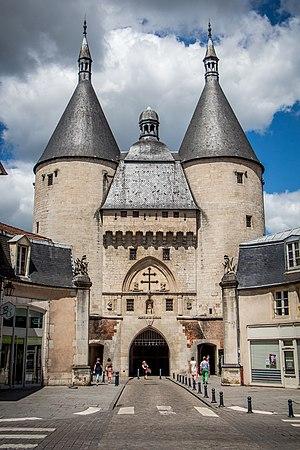
Le Grand Est est une région administrative française résultant de la fusion des anciennes régions Alsace, Champagne-Ardenne et Lorraine. Elle compte 5 559 051 habitants en 2015 et réunit, sur 57 441 km², des territoires de l'Europe rhénane à l'est et des territoires du bassin parisien à l'ouest, séparés par la diagonale du vide.
Une porte de ville fait partie des fortifications d'une ville. C'était jusqu'à l'Époque moderne le seul moyen de franchir les remparts entourant la ville. Les tours et les portes avaient pour fonction de protéger le cœur de la ville contre des attaques ennemies.